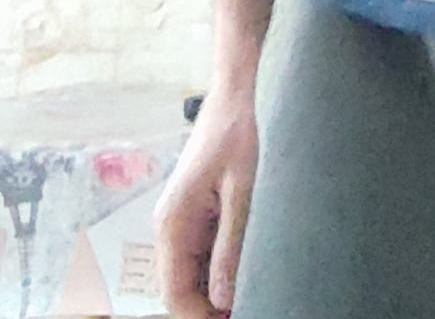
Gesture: no_gesture